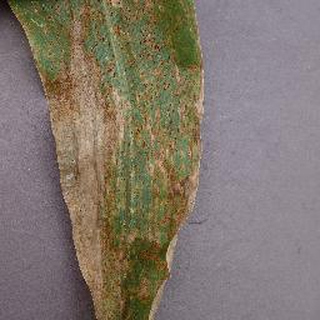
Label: corn_northern_leaf_blight